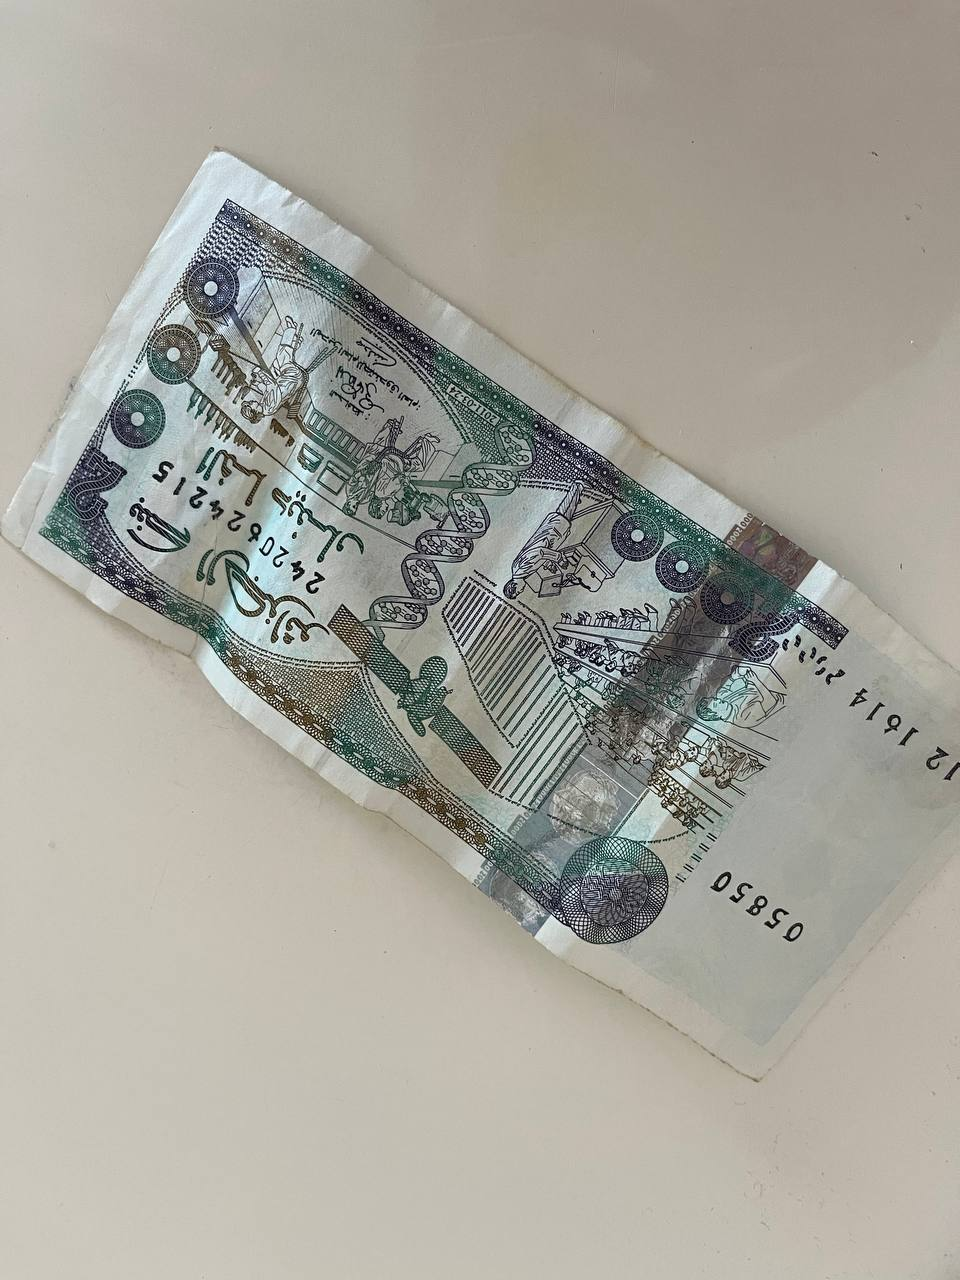
Denomination: 2000DZD